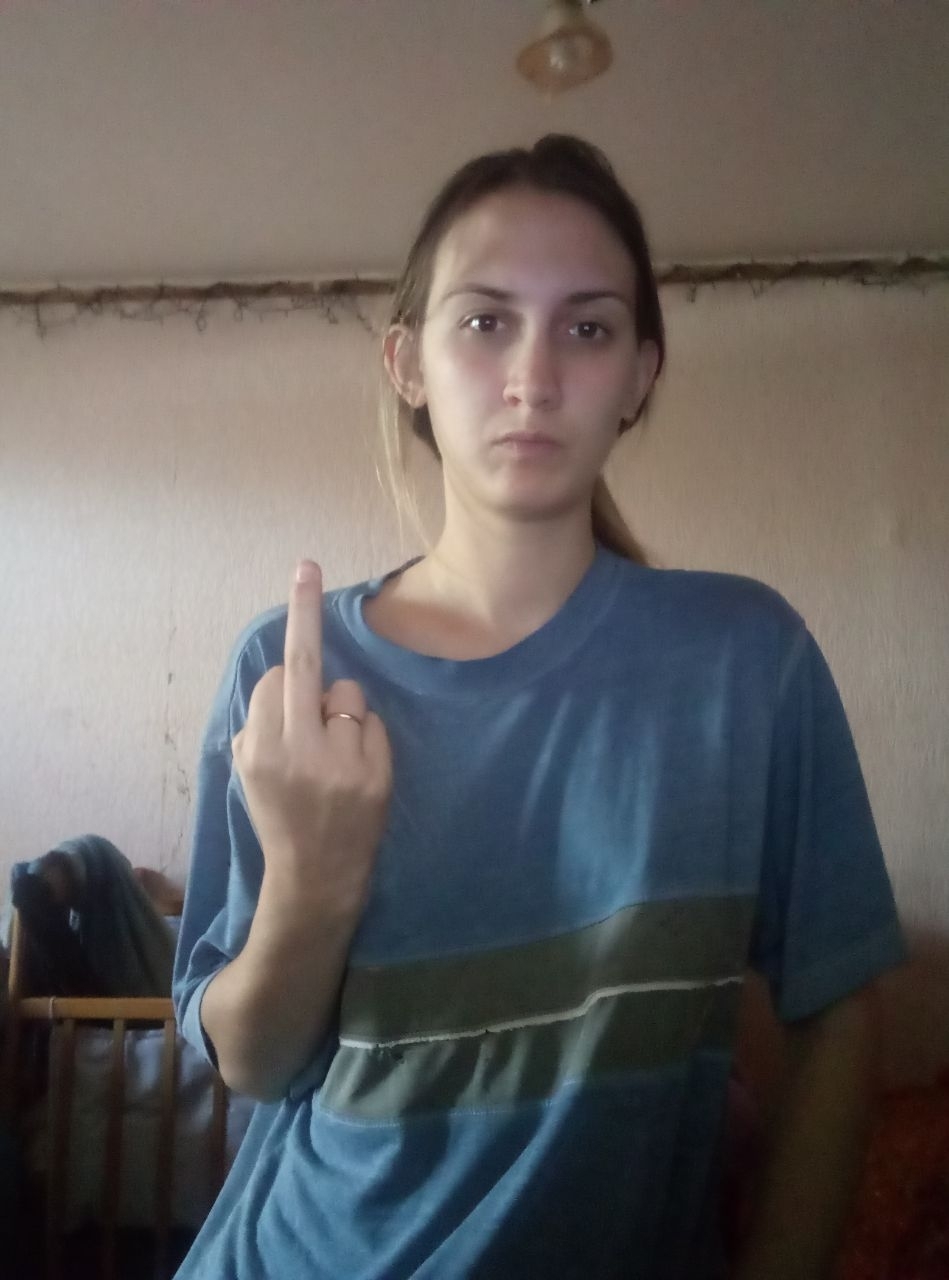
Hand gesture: middle_finger